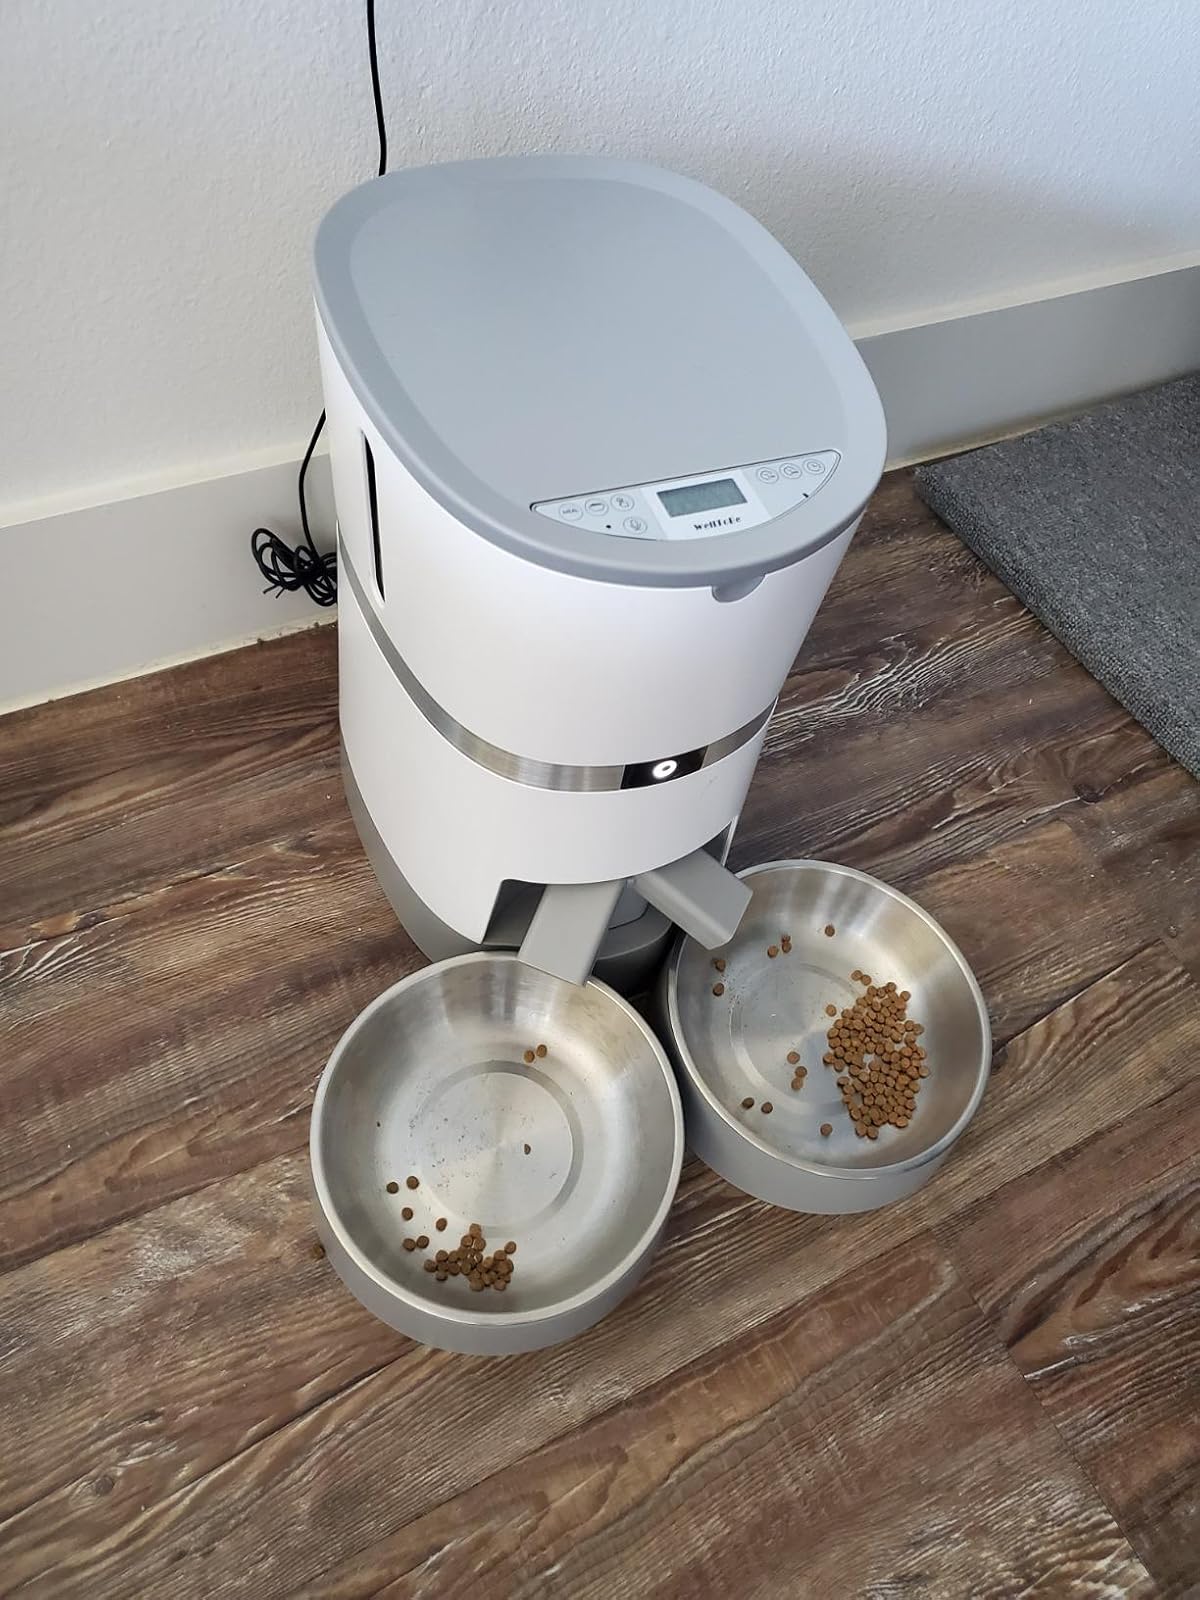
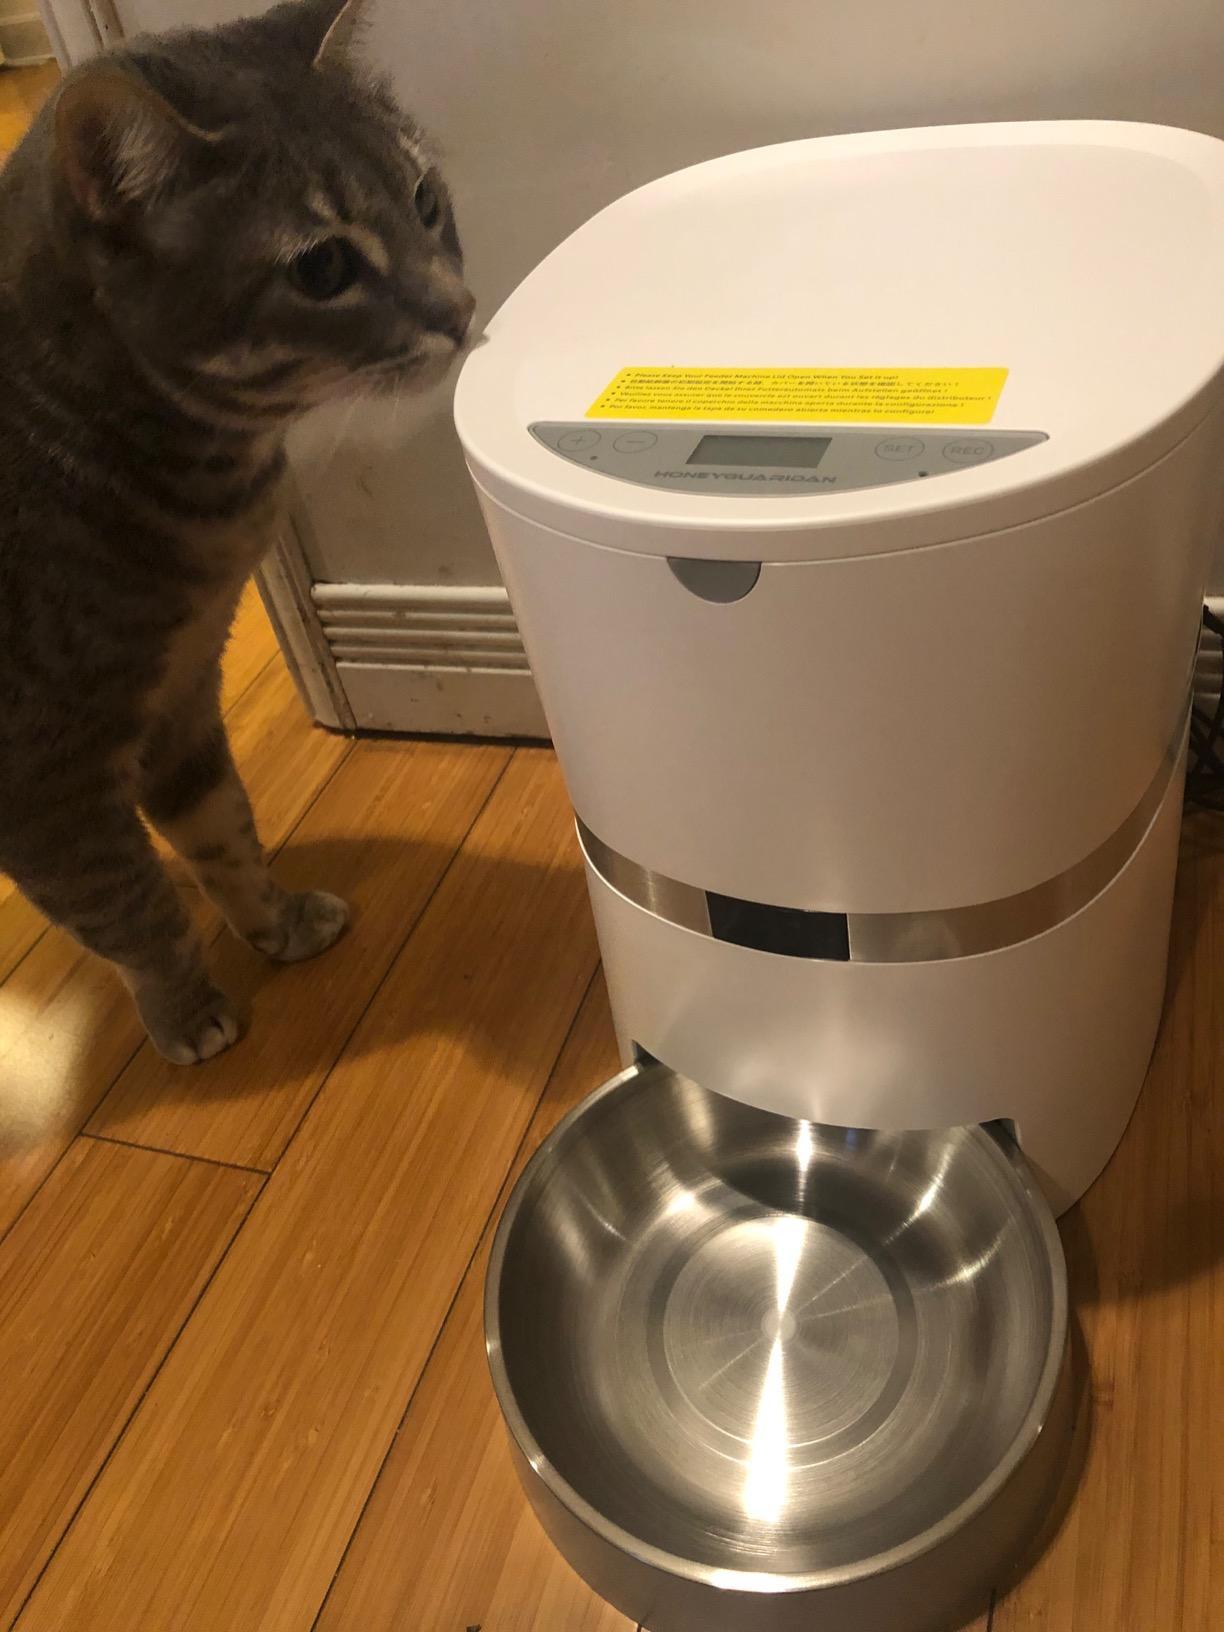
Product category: items_feeder
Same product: no